Channing Robertson

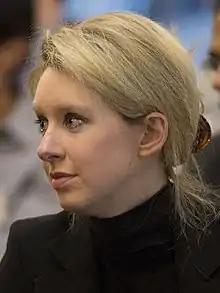
Theranos founder Elizabeth Holmes at Stanford University, April 17, 2013

Robertson taught Theranos founder Elizabeth Holmes when she was a student at Stanford. He became acquainted with her after granting her request to work in a research laboratory at Stanford amidst Ph. D graduate students. Robertson was initially swayed by his student's ideas on what she felt her fledgling technology could accomplish. After Holmes dropped out, Robertson helped her start Theranos in 2003. He went on to become the company's first board member. Robertson gave up his academic tenure teaching position in order to work at Theranos. Along with Robertson, his associate from his lab Shaunak Roy also joined Holmes at Theranos and became its co-founder. Shaunak and Holmes had previously worked together in Robertson's lab at Stanford. Robertson brought venture capitalists to meet with Holmes about her early business venture. He convinced Ian Gibbons to work for Theranos in 2005. Robertson and Gibbons had previously worked together in the 1980s and co-authored a patent at Biotrack Laboratories. Gibbons brought confidential concerns about Theranos to Robertson in confidence, including the fact that the technology was not working. Gibbons asked Robertson to keep his private comments about Theranos between them. Robertson then immediately shared Gibbons's concerns with Holmes, who fired Gibbons.